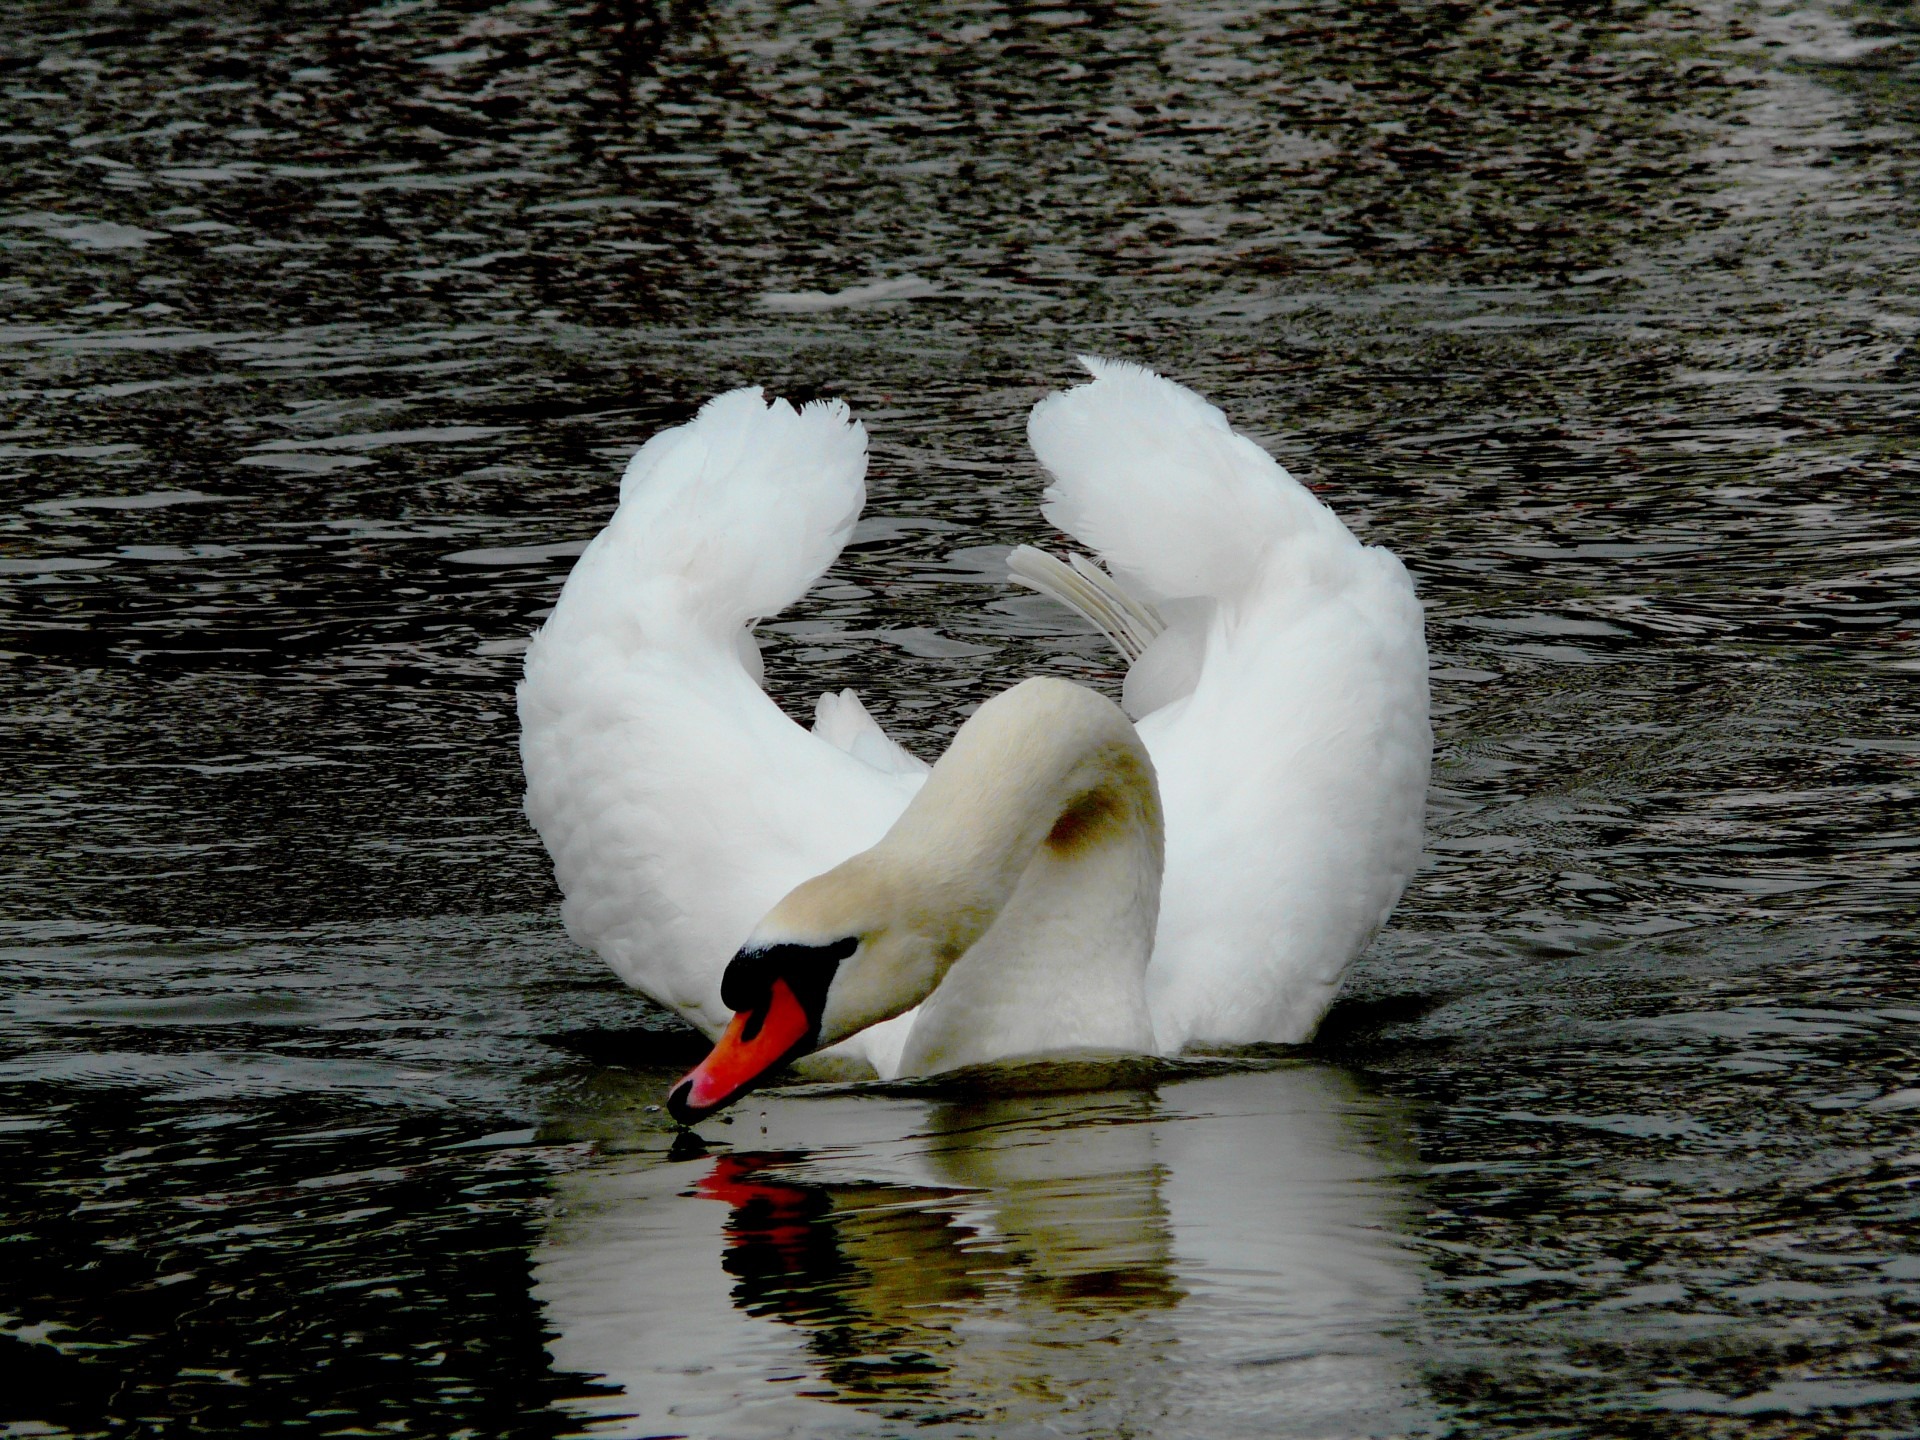
water, nature, outdoor, wilderness, bird, wing, animal, fly, wildlife, wild, reflection, beak, mammal, freedom, feather, avian, fauna, majestic, swan, wings, drinking, vertebrate, creature, elegant, waterfowl, water bird, ducks geese and swans